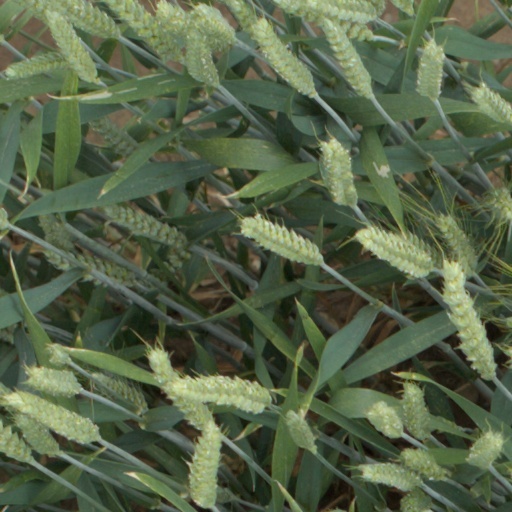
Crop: wheat